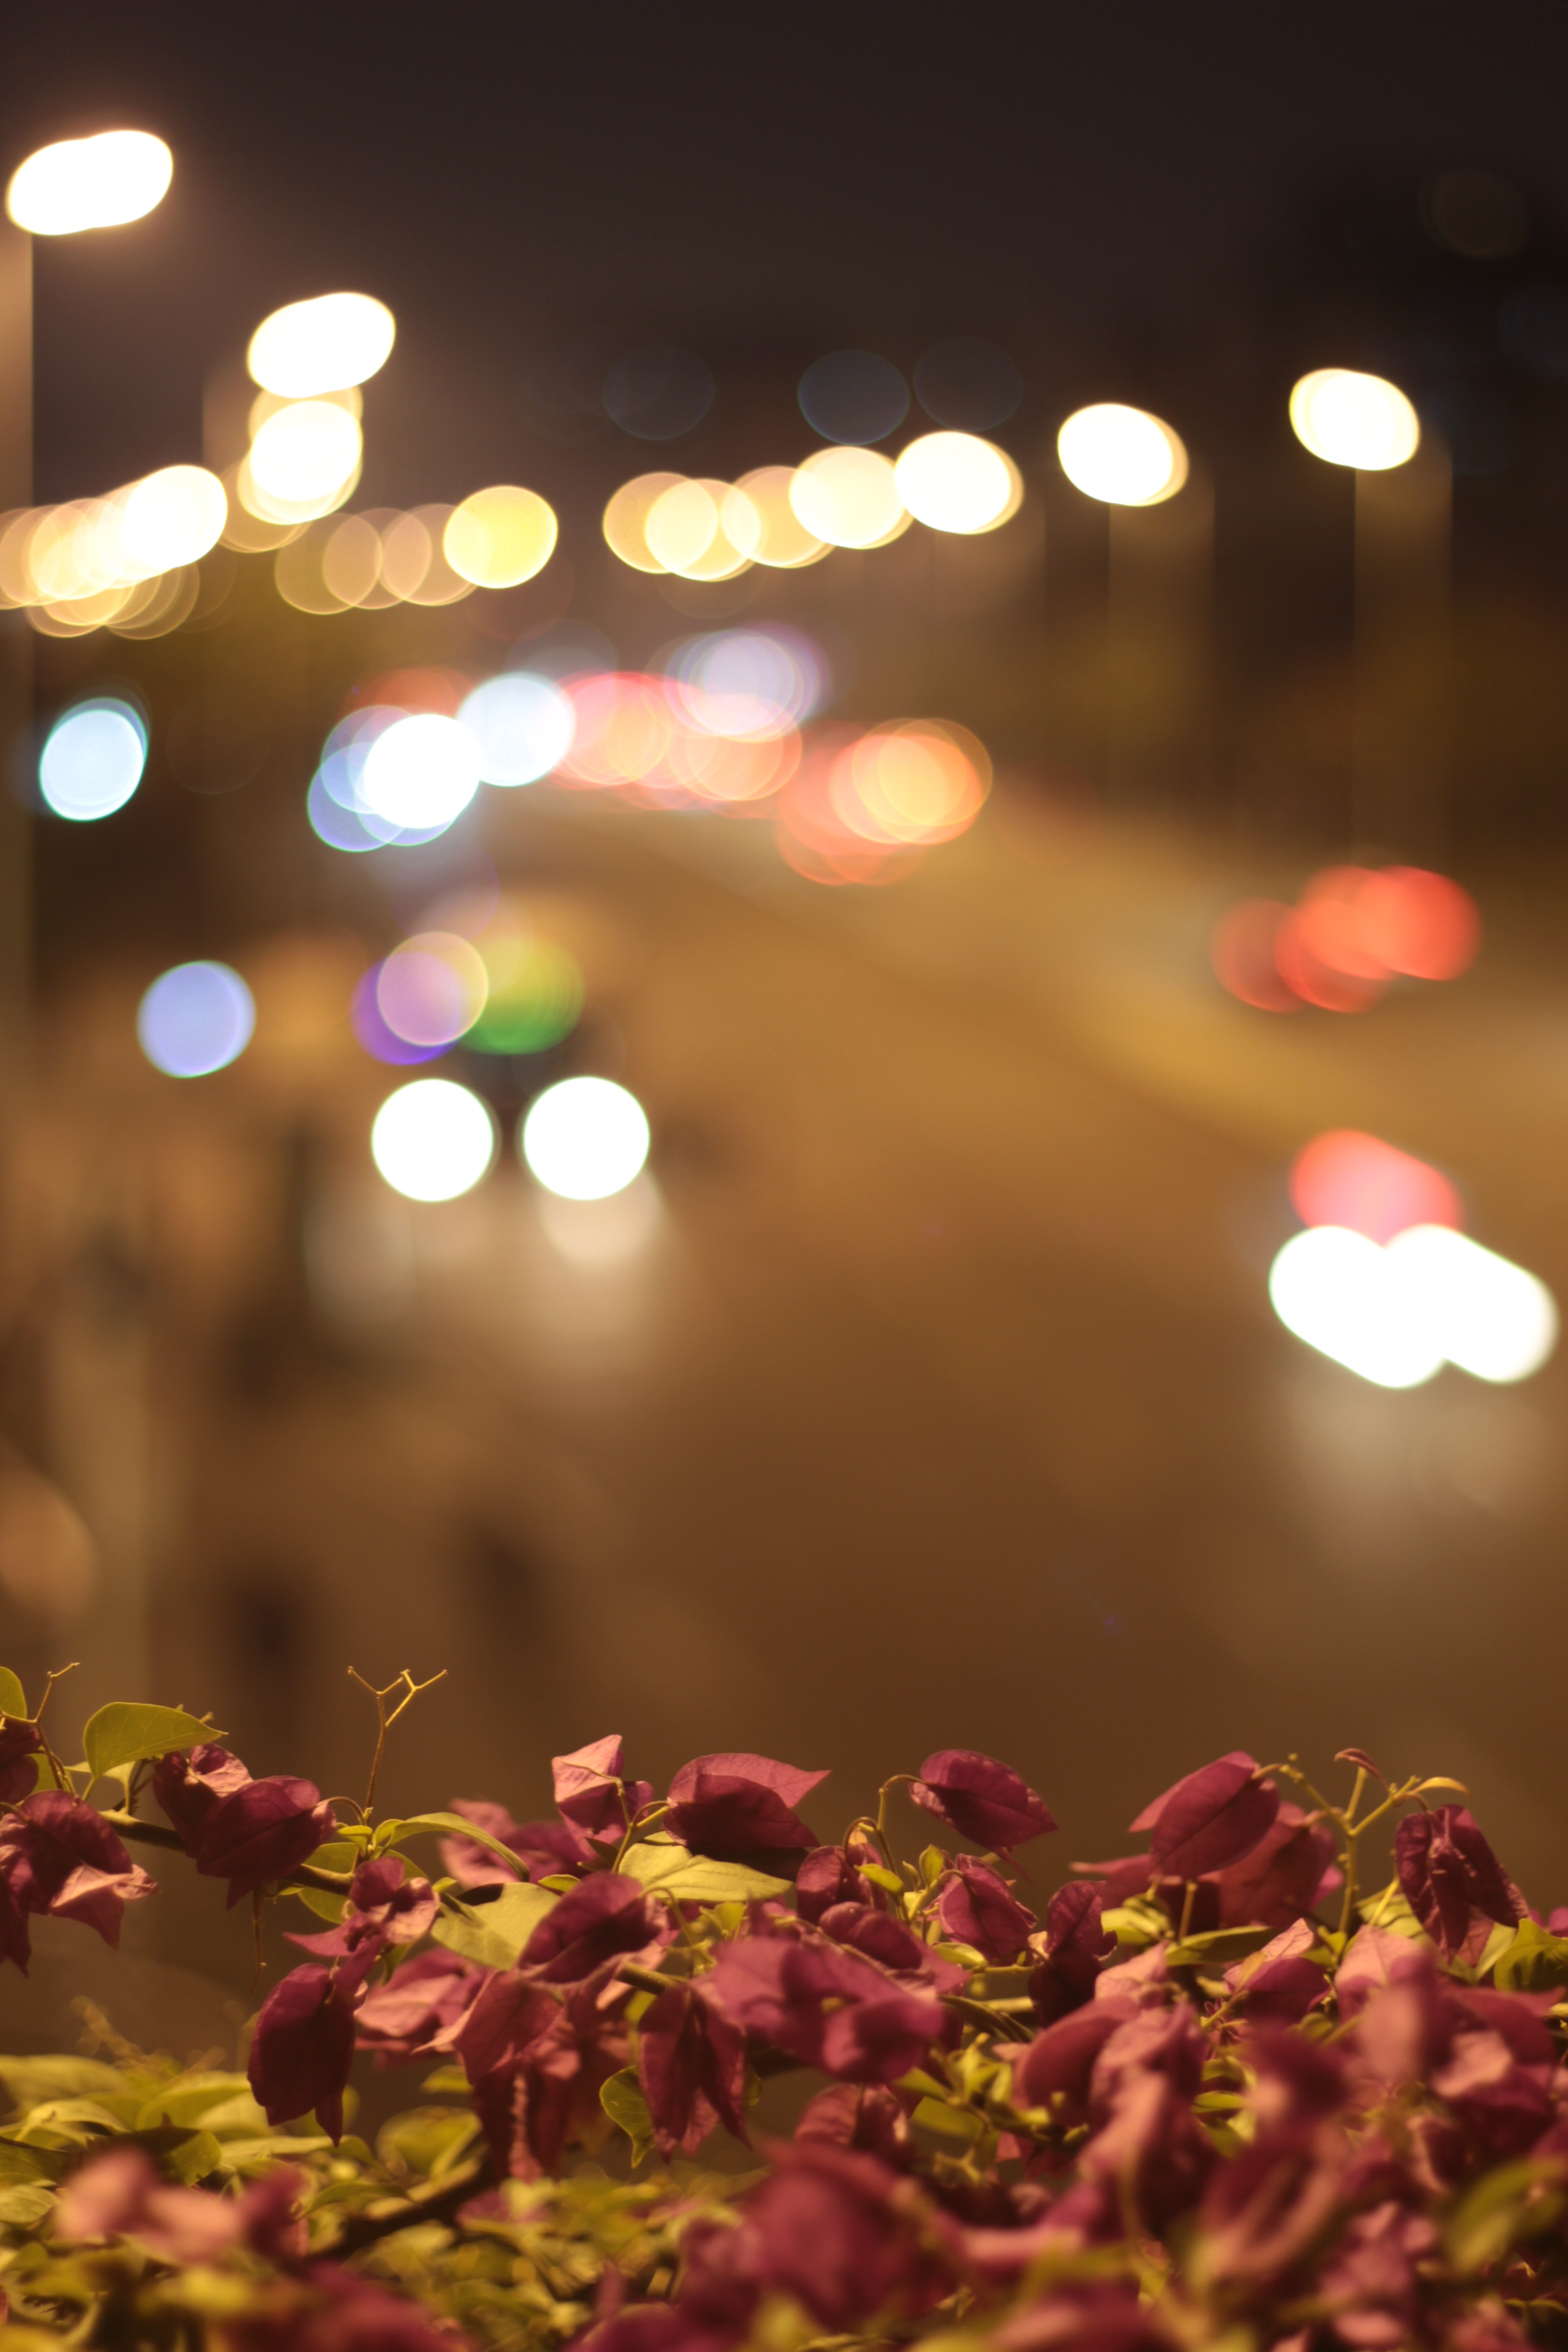
light, bokeh, night, sunlight, leaf, flower, petal, spring, red, color, lighting, lotus, lotus leaf, macro photography